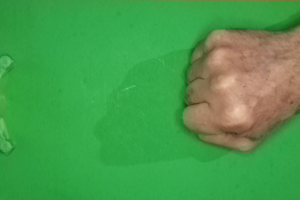
Label: rock